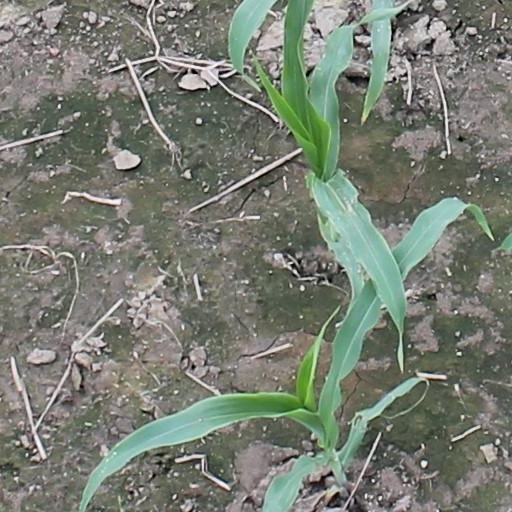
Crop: maize; corn